Ralph Waite

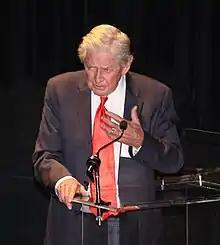
Waite at the 40th anniversary of "The Waltons" on September 29, 2012

Ralph Waite (June 22, 1928 – February 13, 2014) was an American actor, best known for his lead role as John Walton Sr. on "The Waltons" (1972–1981), which he occasionally directed. He later had recurring roles as two other heroic fathers; in "NCIS" as Jackson Gibbs, the father of Leroy Jethro Gibbs, and in "Bones", as Seeley Booth's grandfather.